Glowworm Tunnel

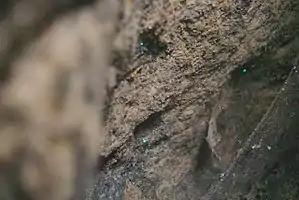
Glow worms inside the tunnel

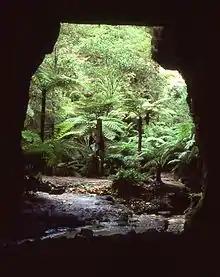
Northern end of the tunnel, seen from inside

The Glowworm Tunnel is a disused railway tunnel between Lithgow, New South Wales and Newnes, New South Wales, Australia. It is notable for its resident glow-worms, the bioluminescent larvae of "Arachnocampa richardsae", a type of fungus gnat.